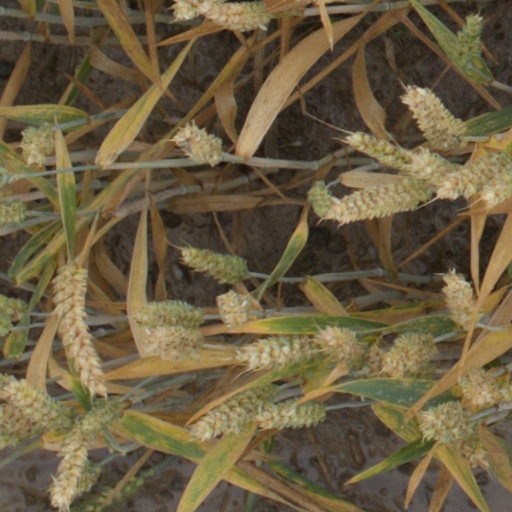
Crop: wheat